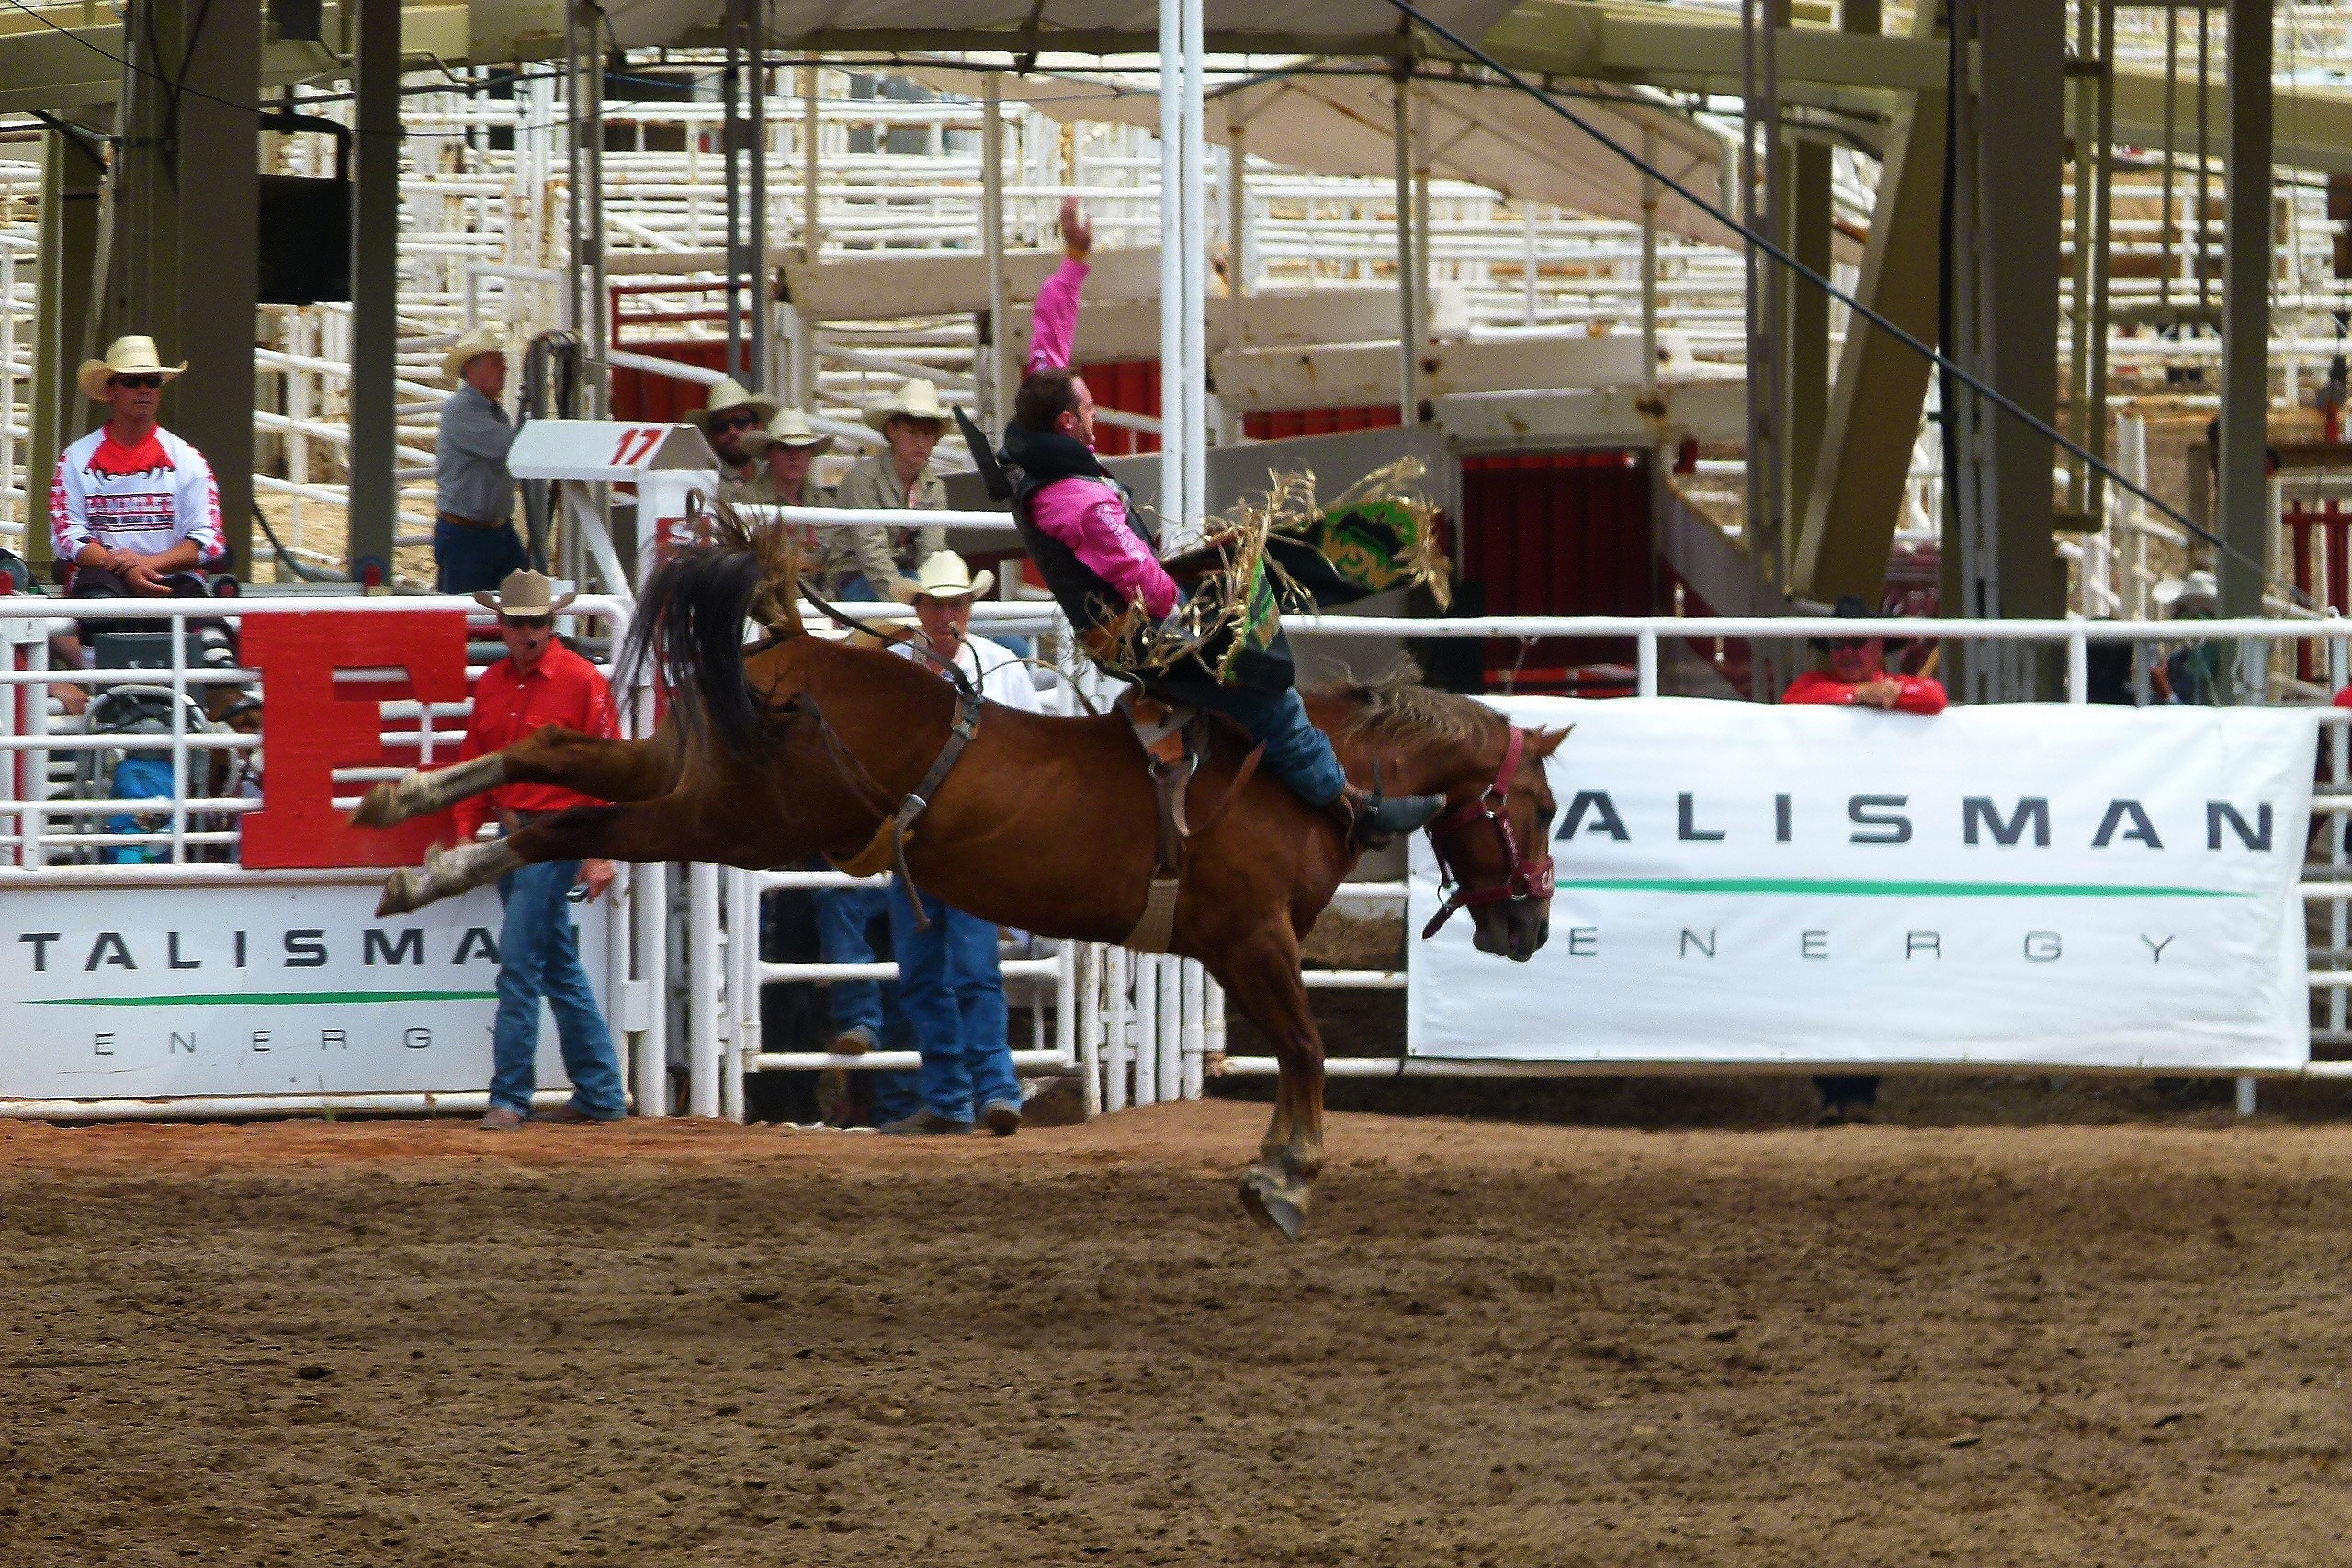
horse, competition, sports, canada, saddle, event, calgary, alberta, fair, rodeo, stampede, western riding, traditional sport, barrel racing, outdoor activity, animal sports, equestrian sport, reining